Rafael Sóbis

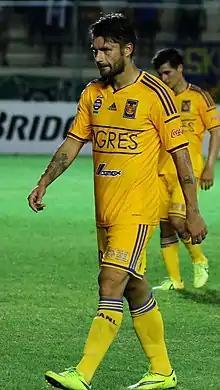
Sóbis playing for Tigres UANL in 2015.

Rafael Augusto Sóbis (born 17 June 1985) is a Brazilian former professional footballer who played as a forward.